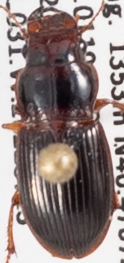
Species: Cratacanthus dubius
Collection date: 2022-07-13
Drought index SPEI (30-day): -1.362
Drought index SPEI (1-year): -2.09
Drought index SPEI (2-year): -1.69